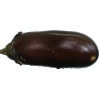
Label: eggplant